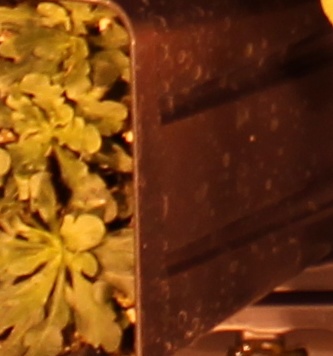
Label: Horseweed